Roundhead Studios

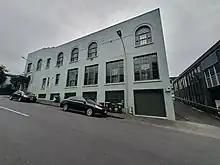
Roundhead Studios

Roundhead Studios is an Auckland-based sound recording studio owned by singer-songwriter Neil Finn. It was officially opened in June 2007, however by the time of its opening, several international artists had already used it whilst the studio was either in construction or receiving finishing touches.